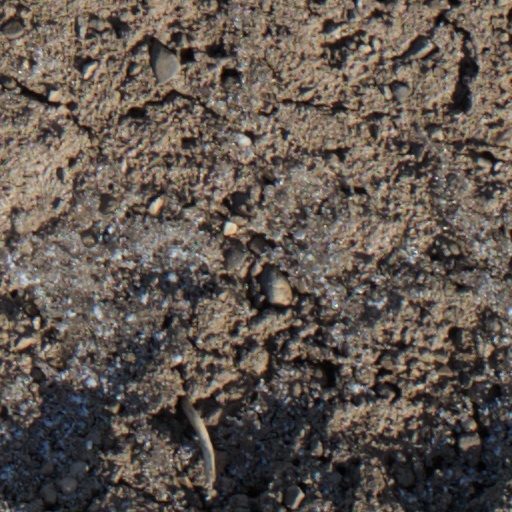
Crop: wheat